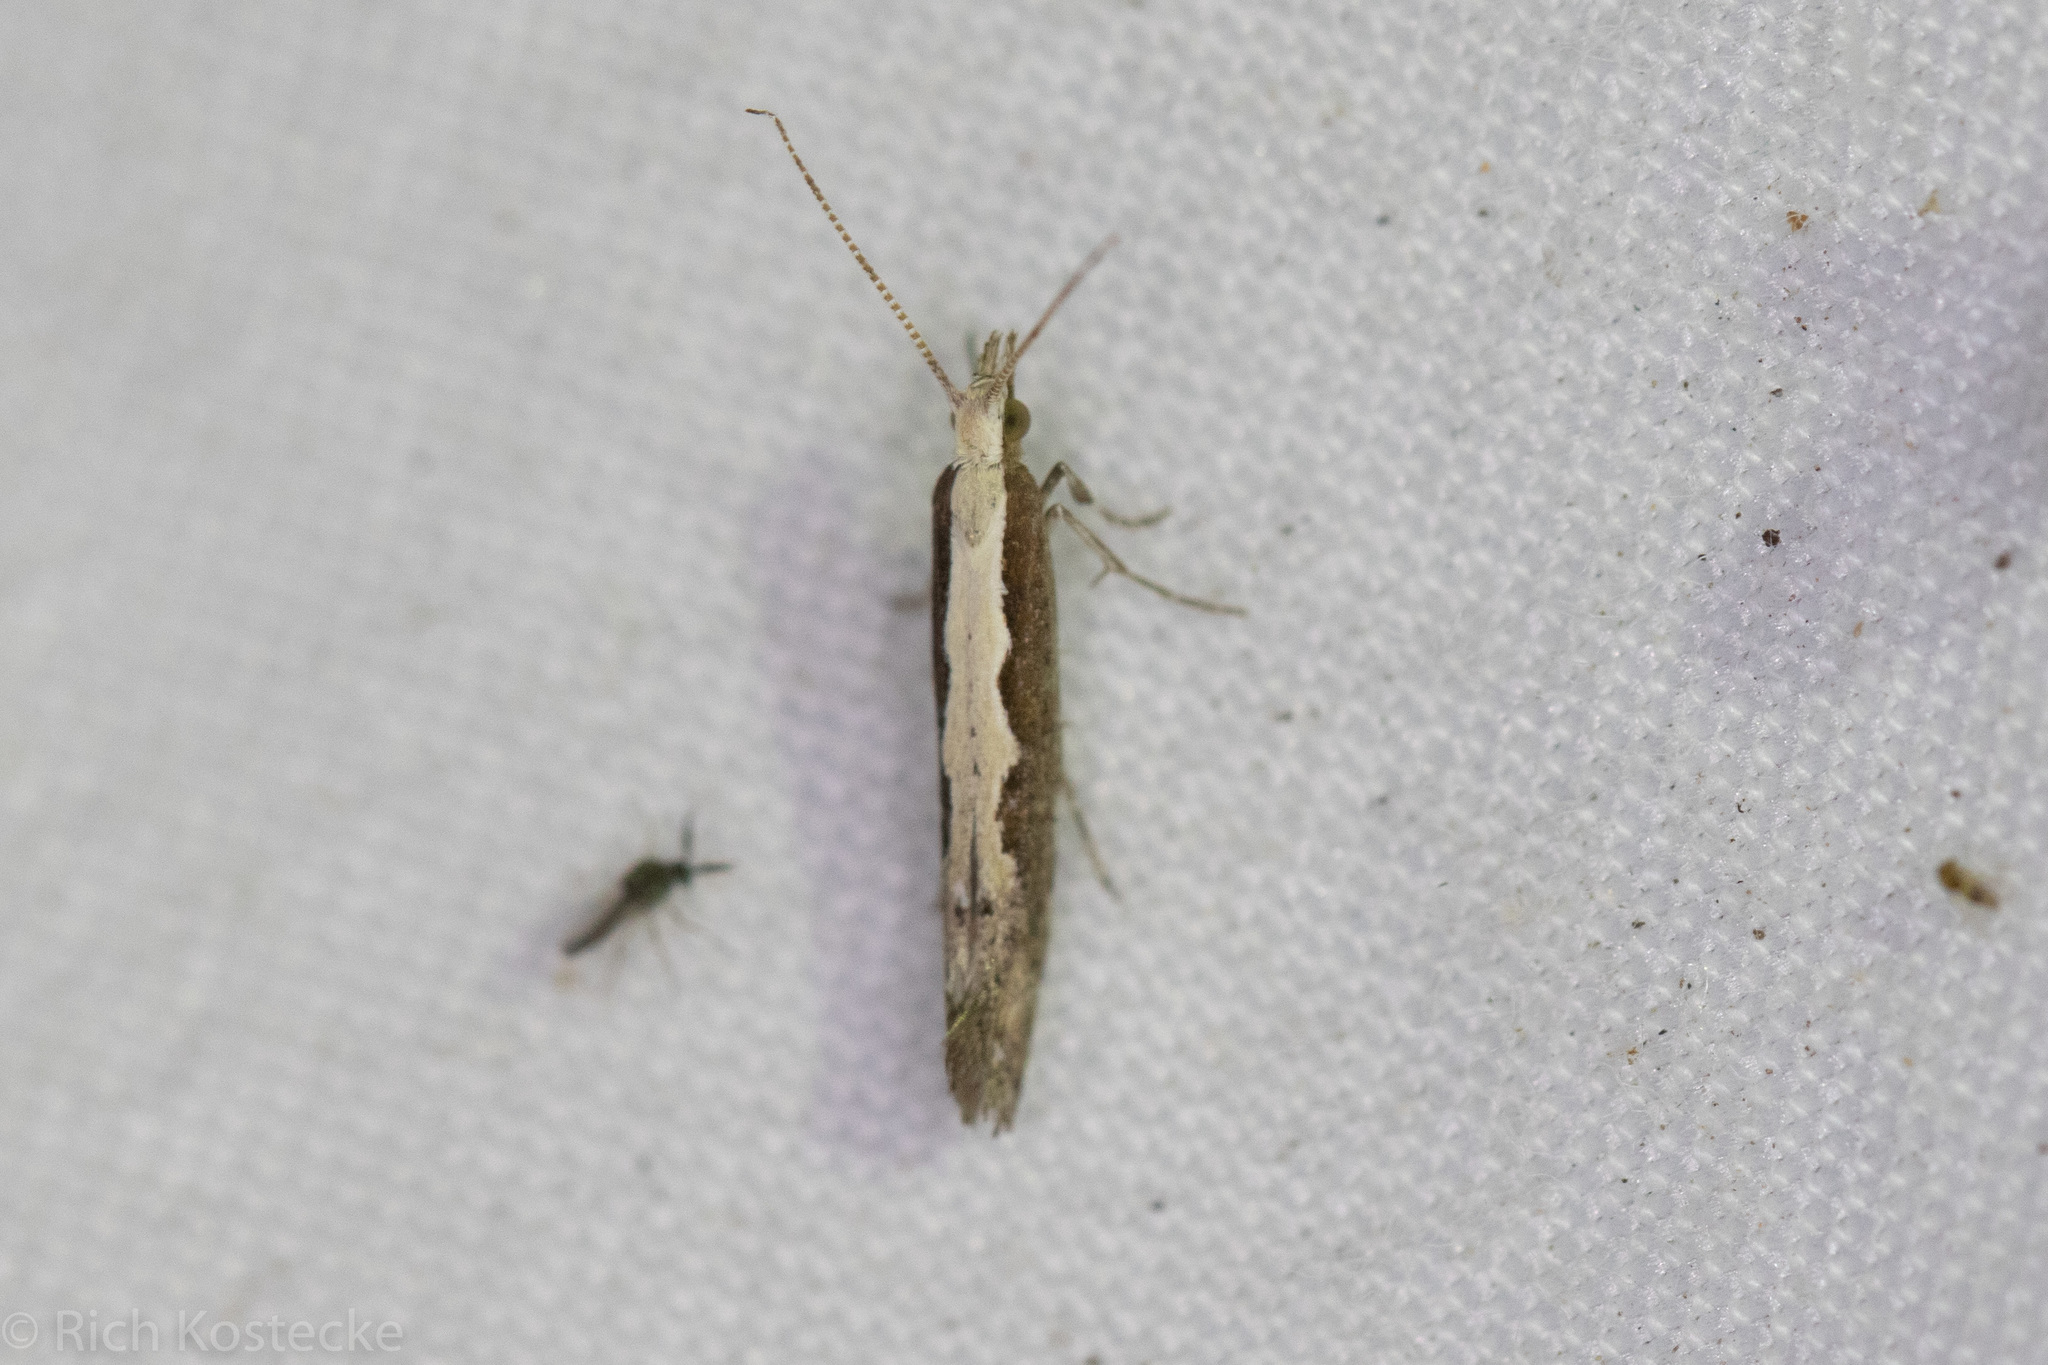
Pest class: diamondback_moth